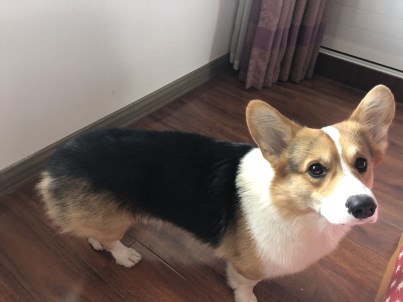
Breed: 2909-n000116-Cardigan